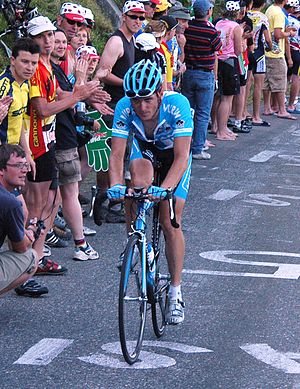
Alessandro Cortinovis
Alessandro Cortinovis er en tidligere italiensk professionel cykelrytter, som cyklede for det professionelle cykelhold Milram.